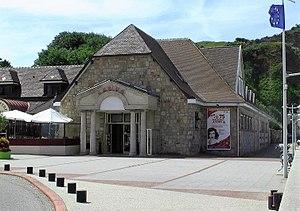
Le casino - vue rapprochée.
Veulettes-sur-Mer est une commune française située dans le département de la Seine-Maritime en région Normandie.